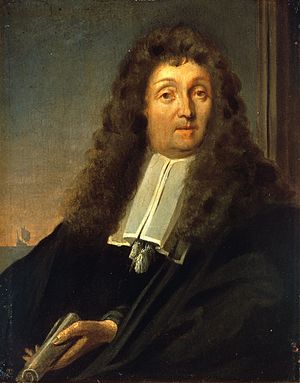
Ludolf Bakhuizen
Ludolf Bakhuizen var en tyskfødt hollandsk kunstmaler, kalligraf, trykker o.a. Han blev den førende hollandske marinemaler efter Willem van de Velde den ældre og yngre rejste til England i 1672. Han malede også portrætter af sin familie og vennekreds.